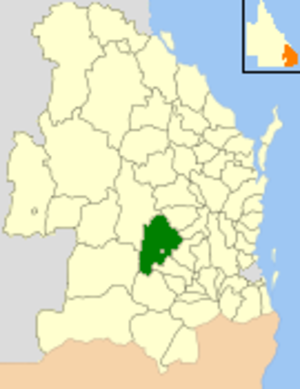
Le comté de Wambo est une zone d'administration locale dans les Darling Downs au sud-est du Queensland en Australie. Le siège du conseil est à Dalby.